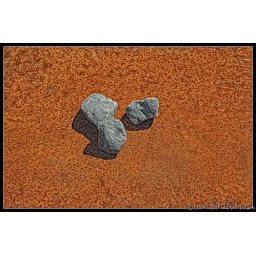
rocks placed by my daughter on rusty steel plate